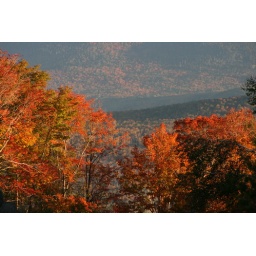
trees turning color in the mountains